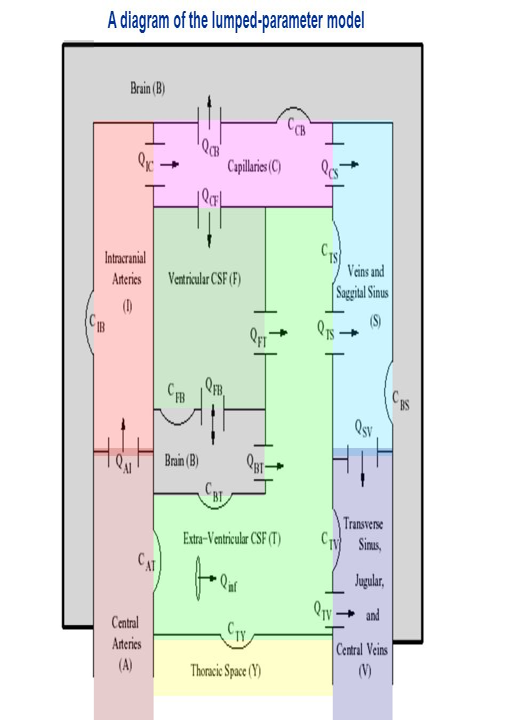
a diagram of the lumped - parameter model